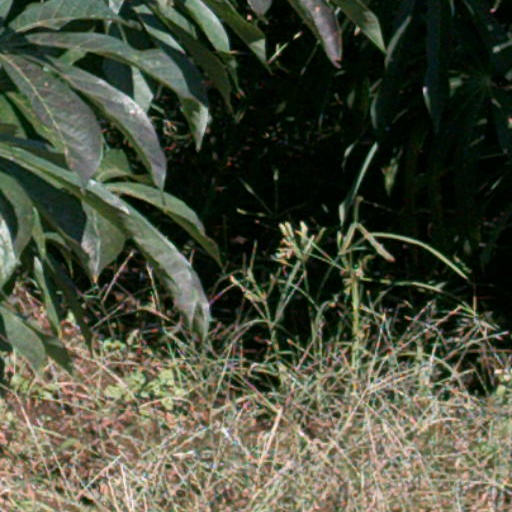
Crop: cassava